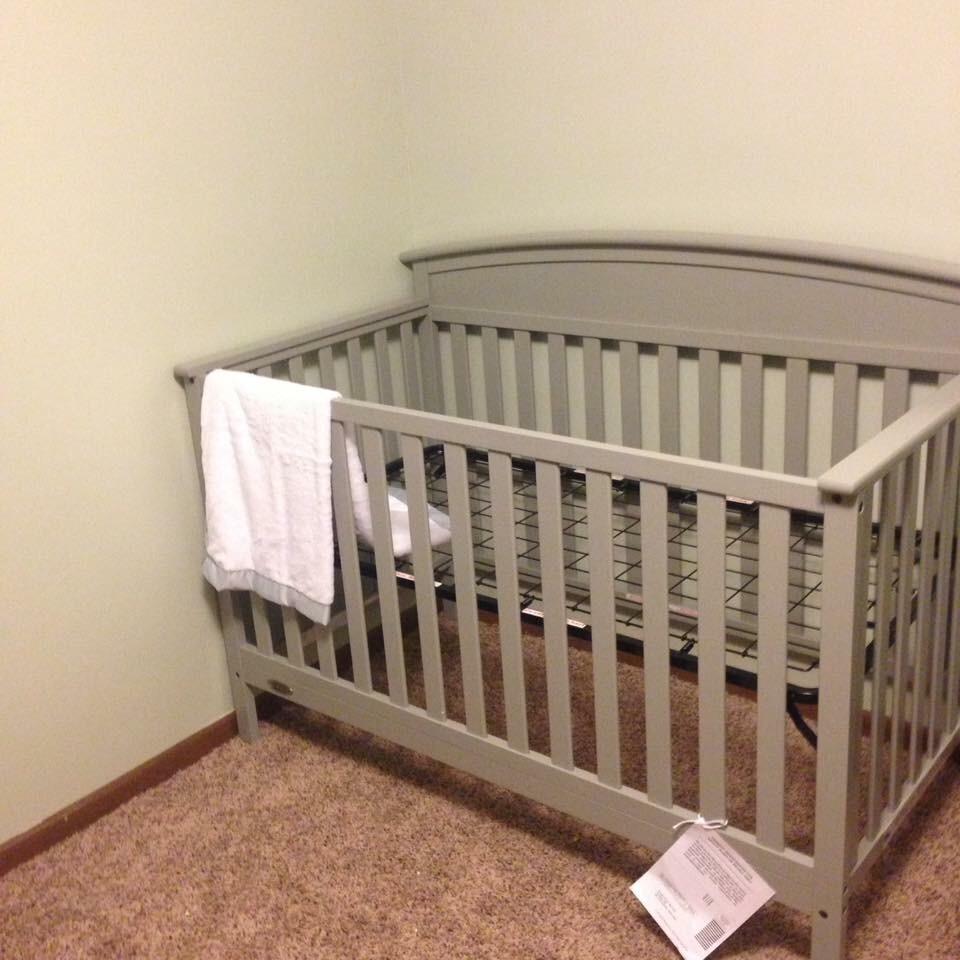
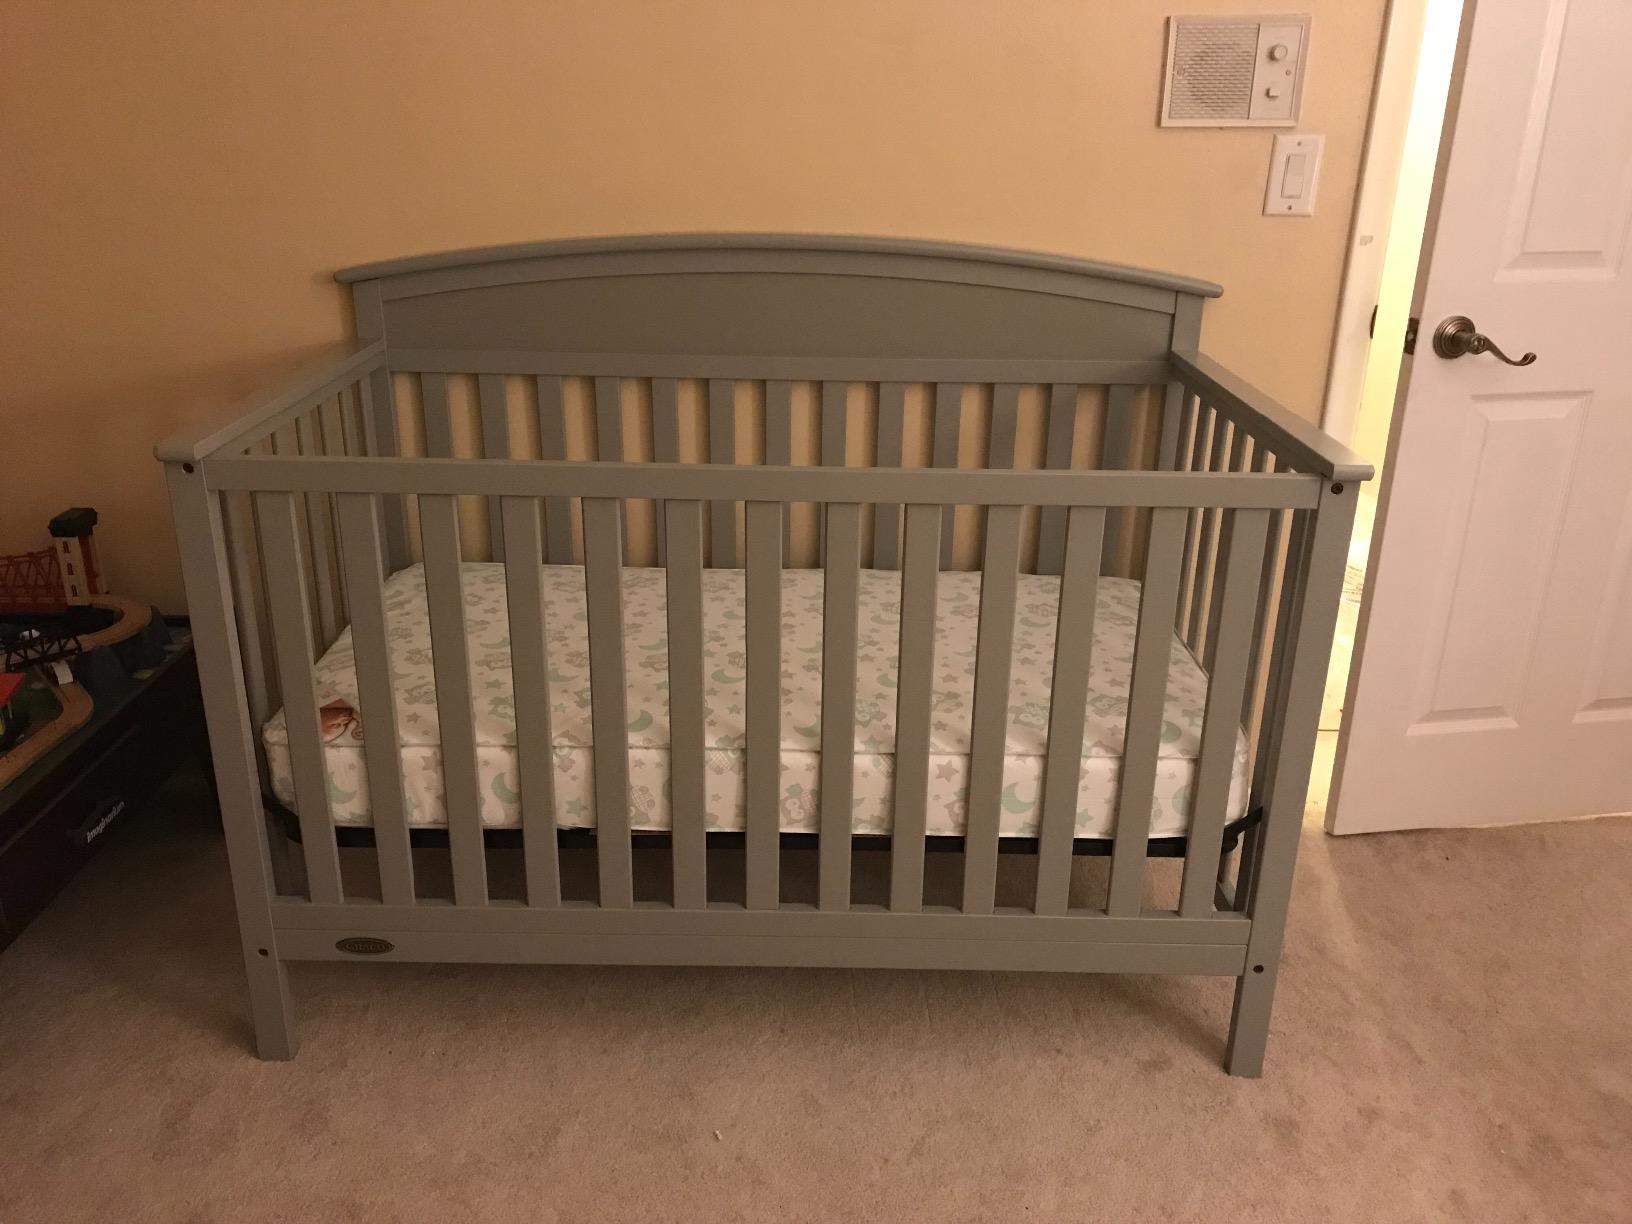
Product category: products_crib
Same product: yes